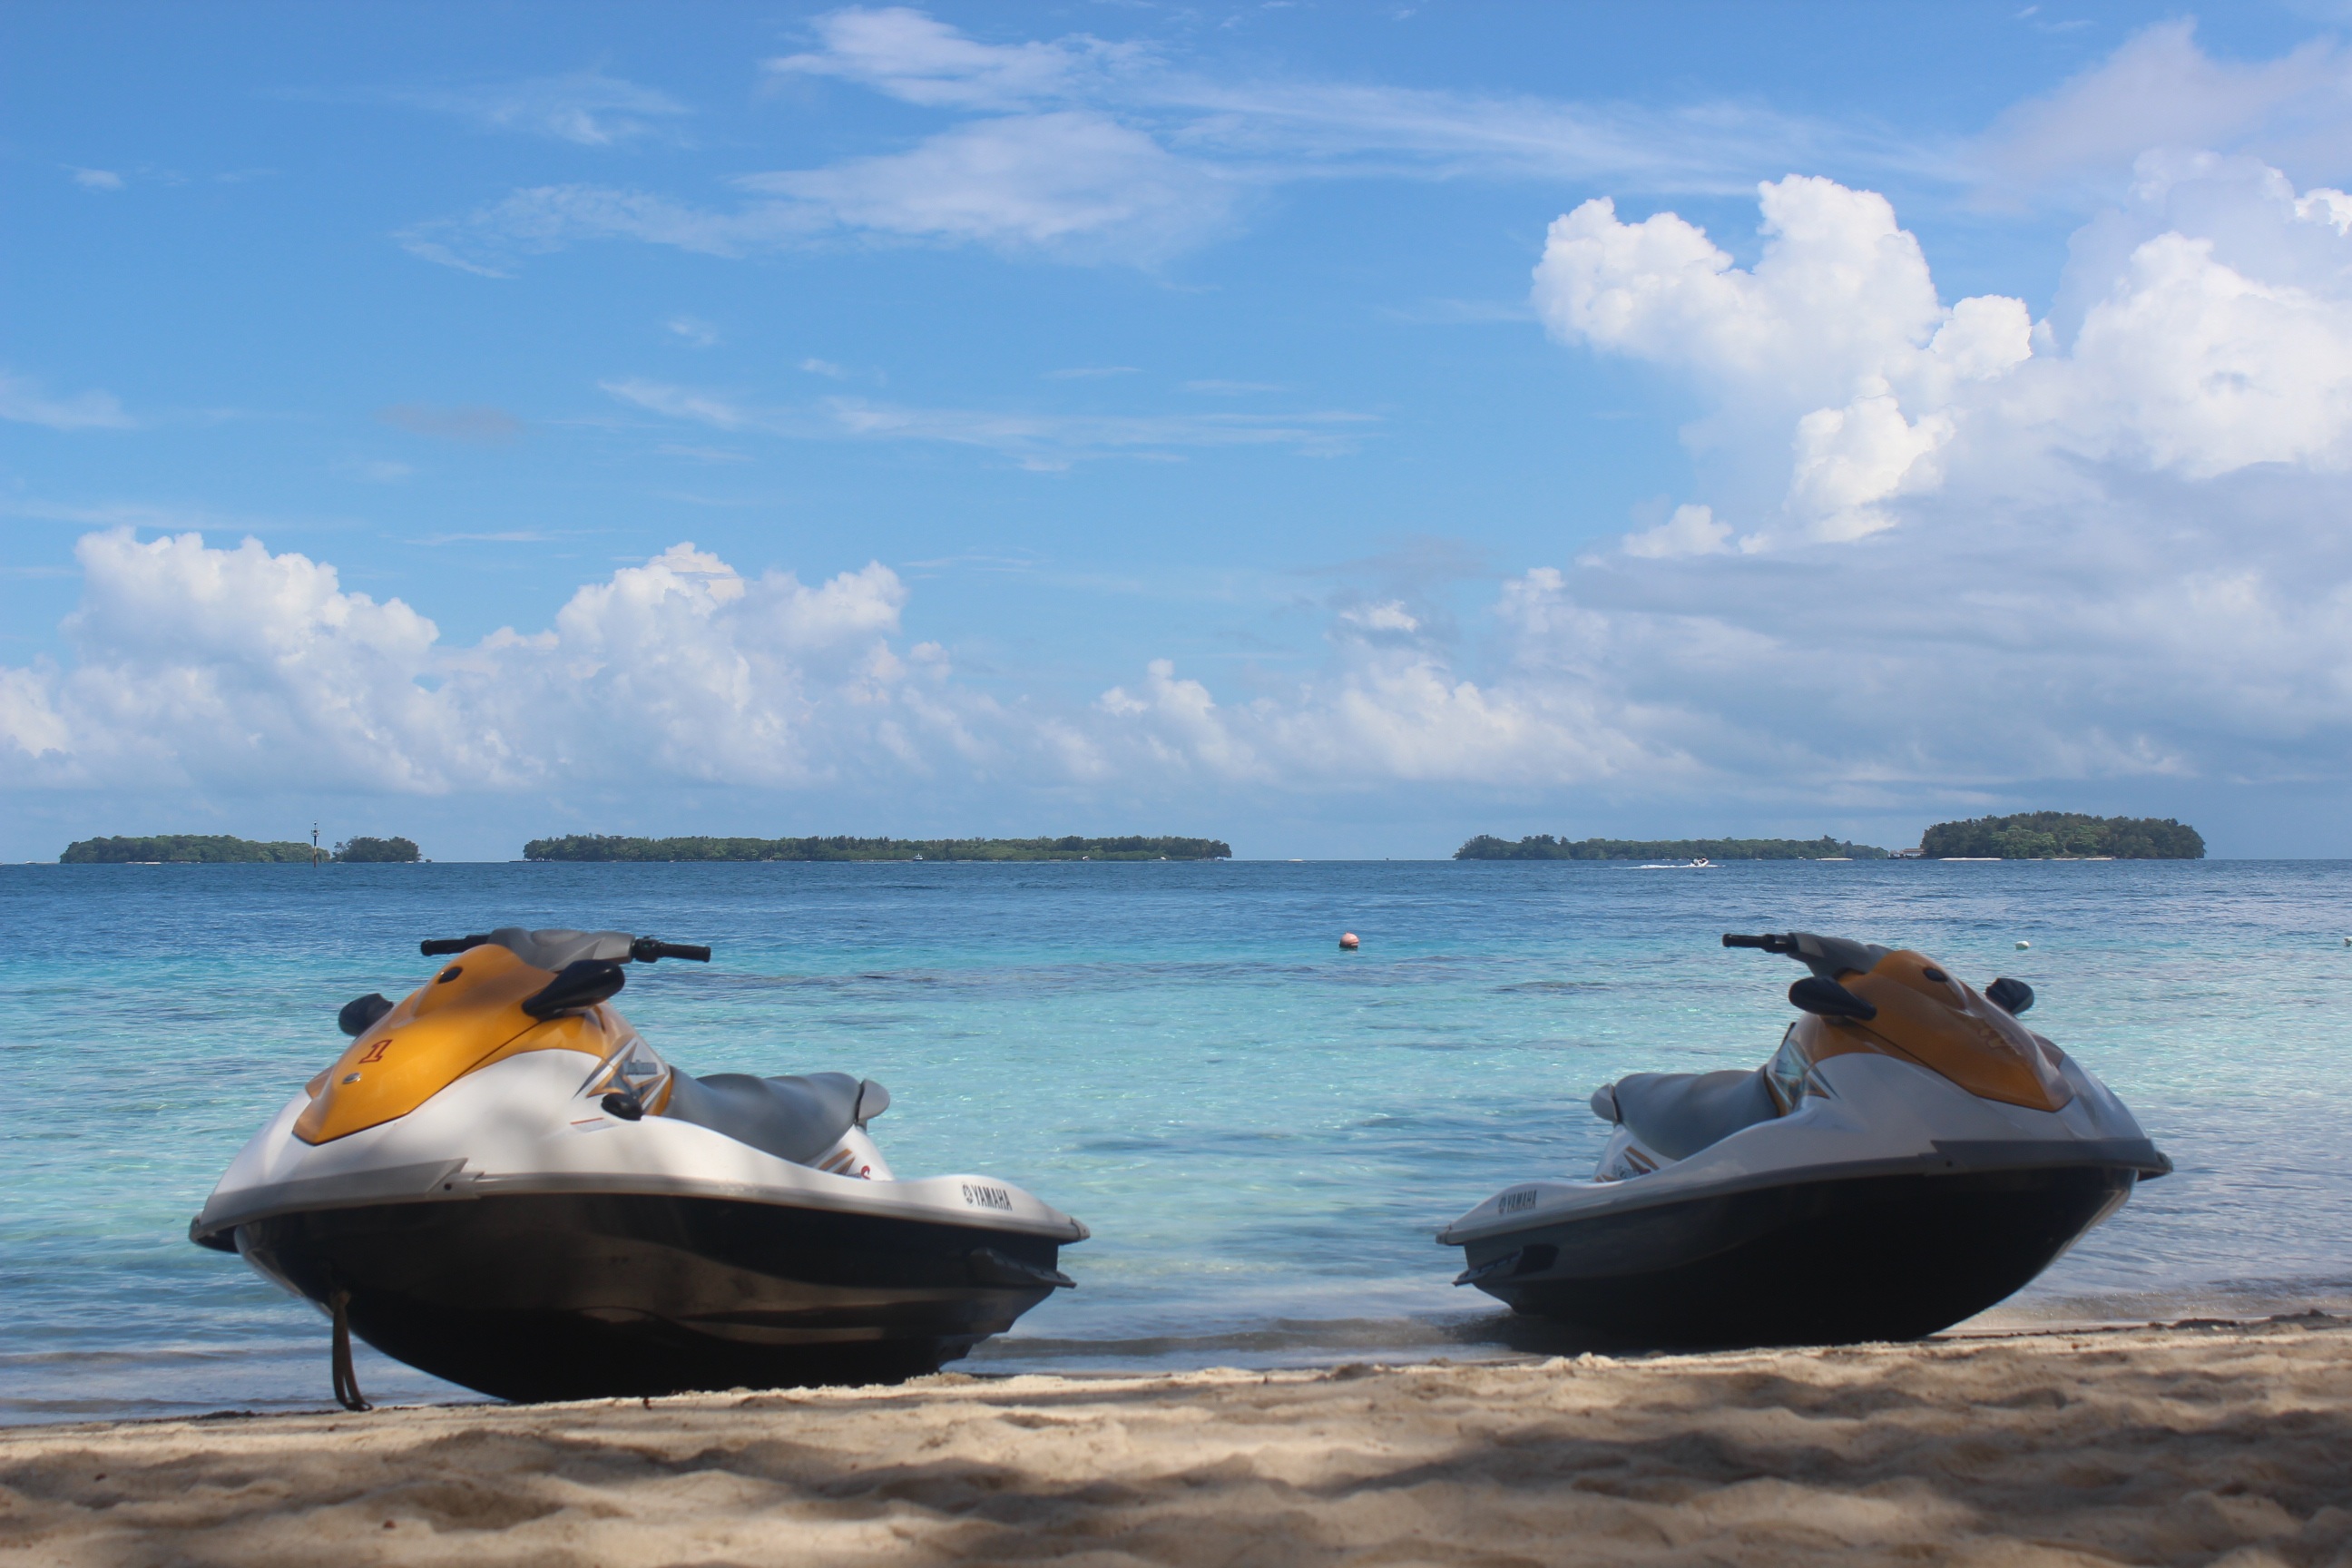
beach, sea, coast, outdoor, boat, shore, travel, vehicle, holiday, bay, leisure, boating, indonesia, watercraft, ecosystem, jakarta, powerboating, personal water craft, water scooters, pulau seribu, seribu, pulau, kepulauan